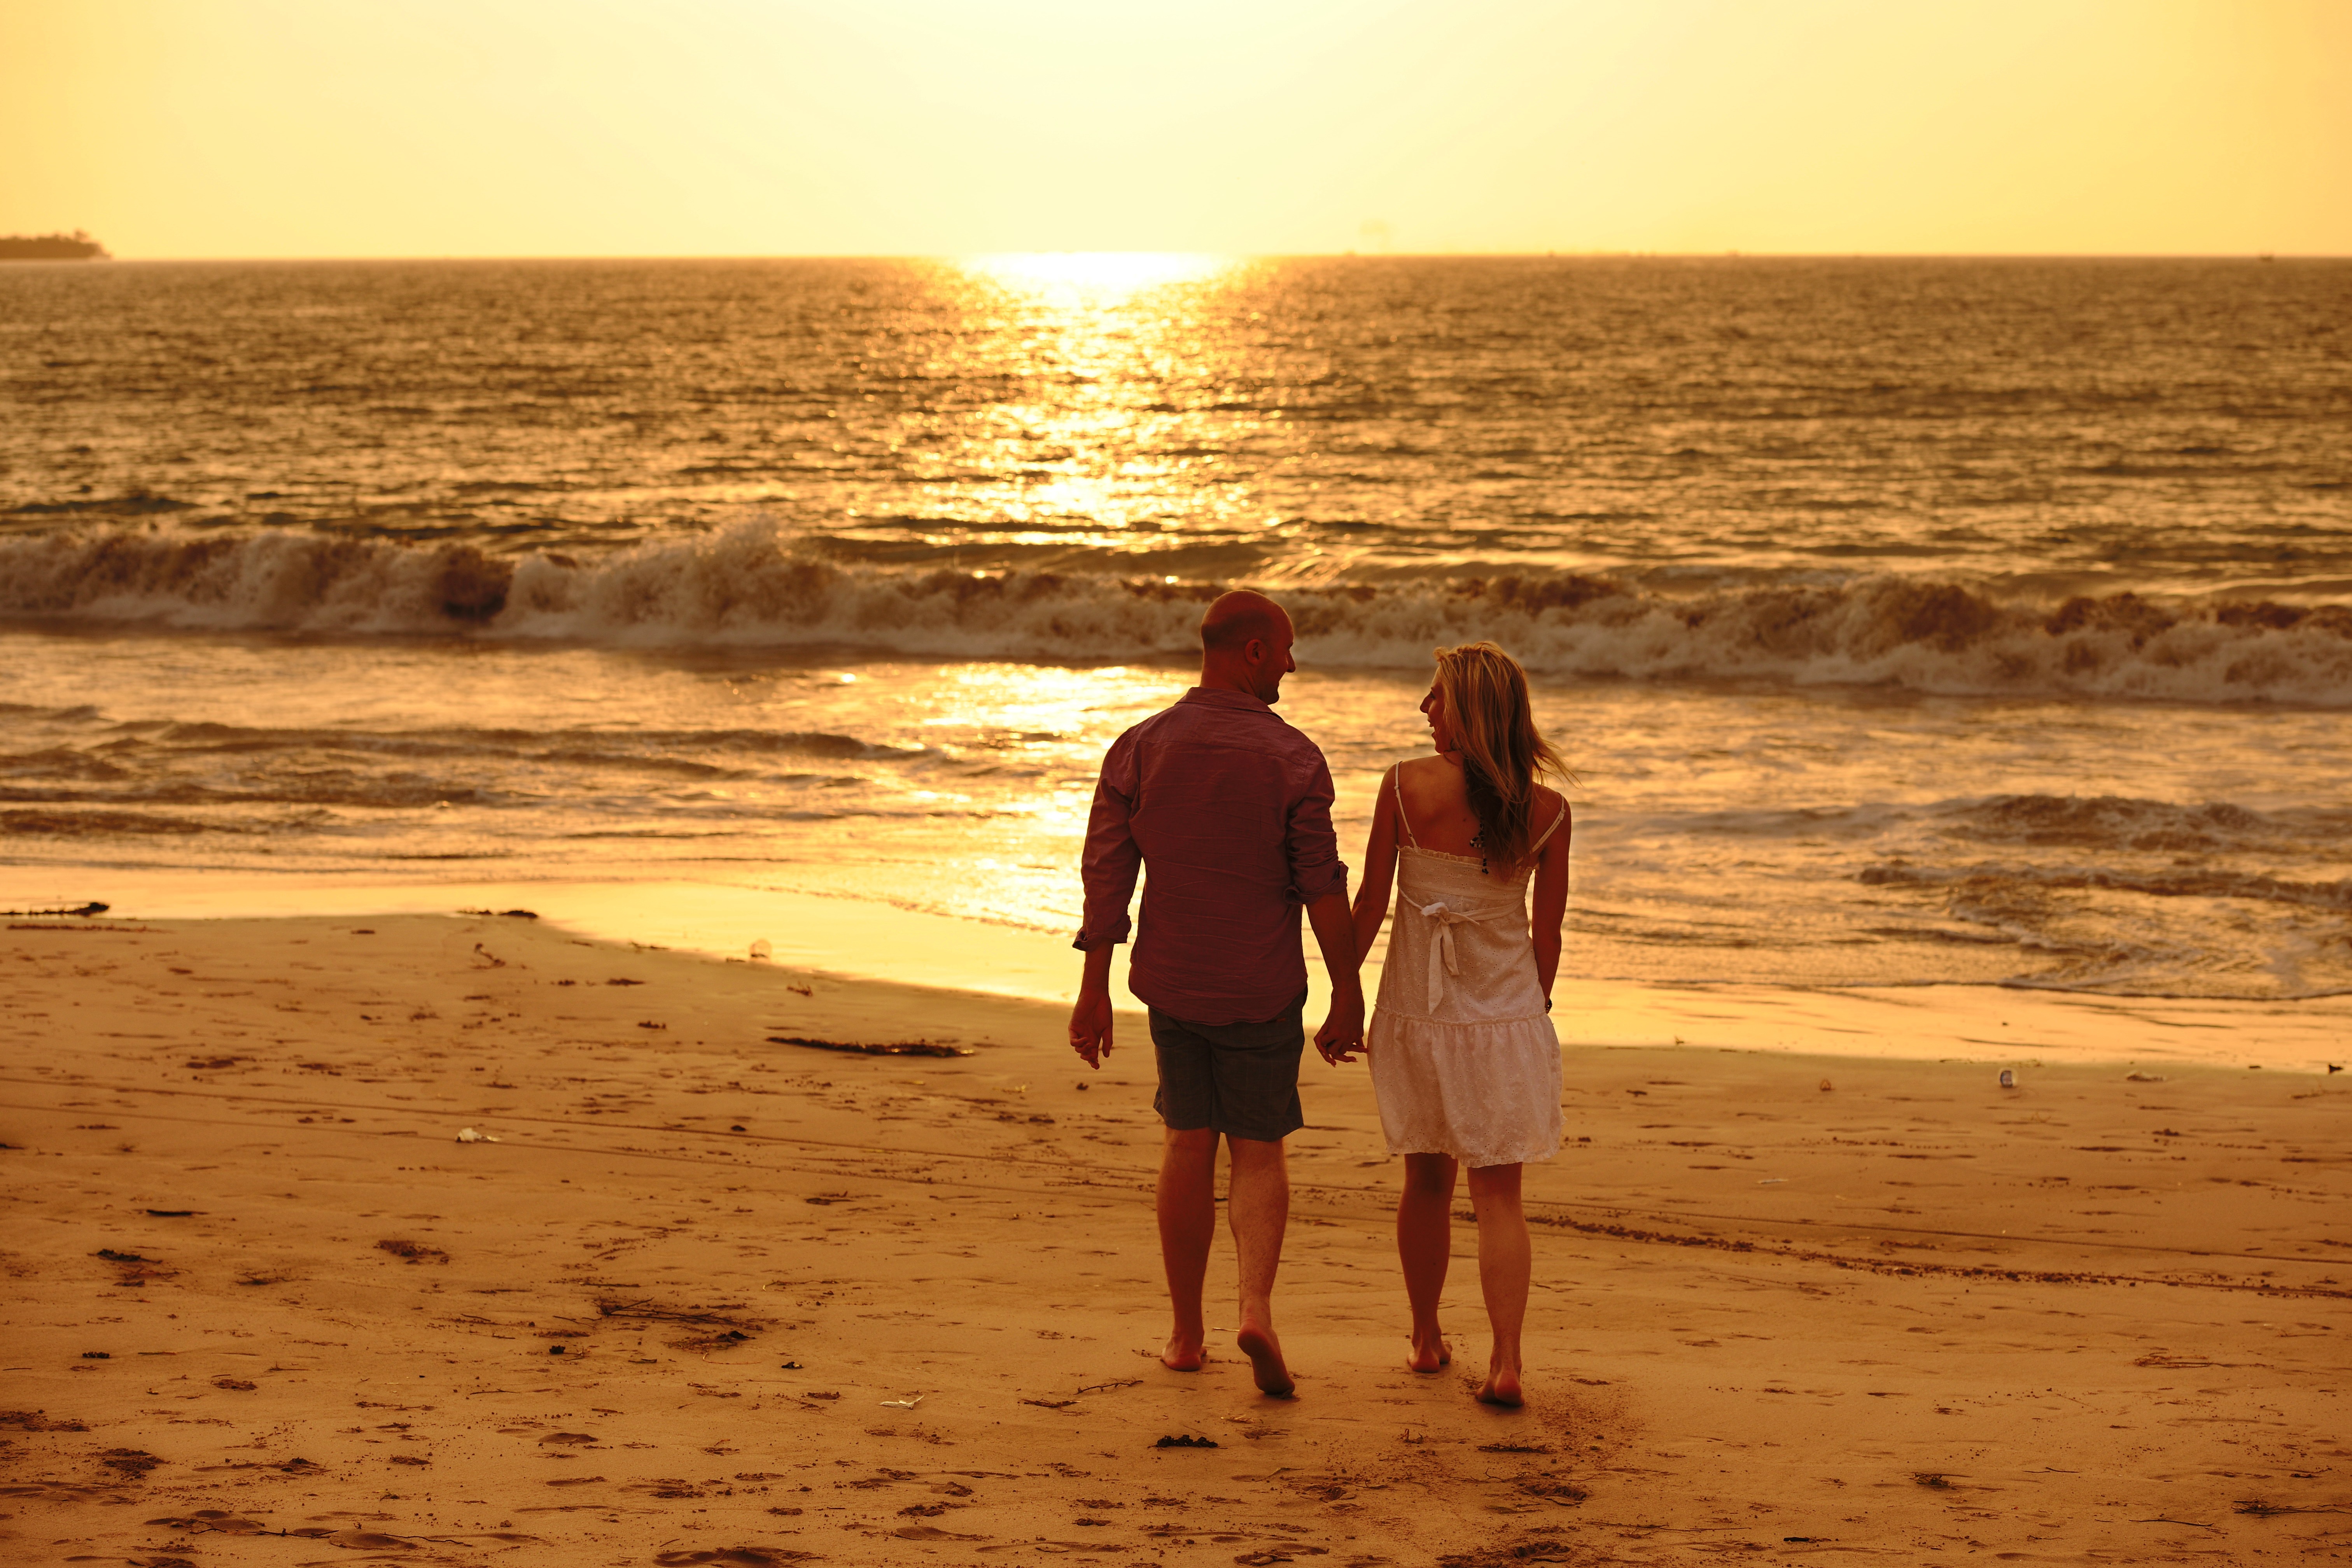
hand, beach, sea, coast, sand, ocean, horizon, silhouette, sunset, sunlight, morning, shore, love, romance, body of water, figure, valentine, couples, interaction, hugs